Living statue

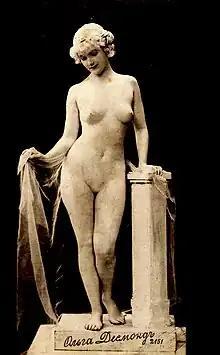
Olga Desmond nude with drapery and pedestal

The tableau vivant, or group of living statues, was a regular feature of medieval and Renaissance festivities and pageantry, such as royal entries by rulers into cities. Typically a group enacting a scene would be mounted on an elaborate stand decorated to look like a monument, placed on the route of the procession.